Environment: real
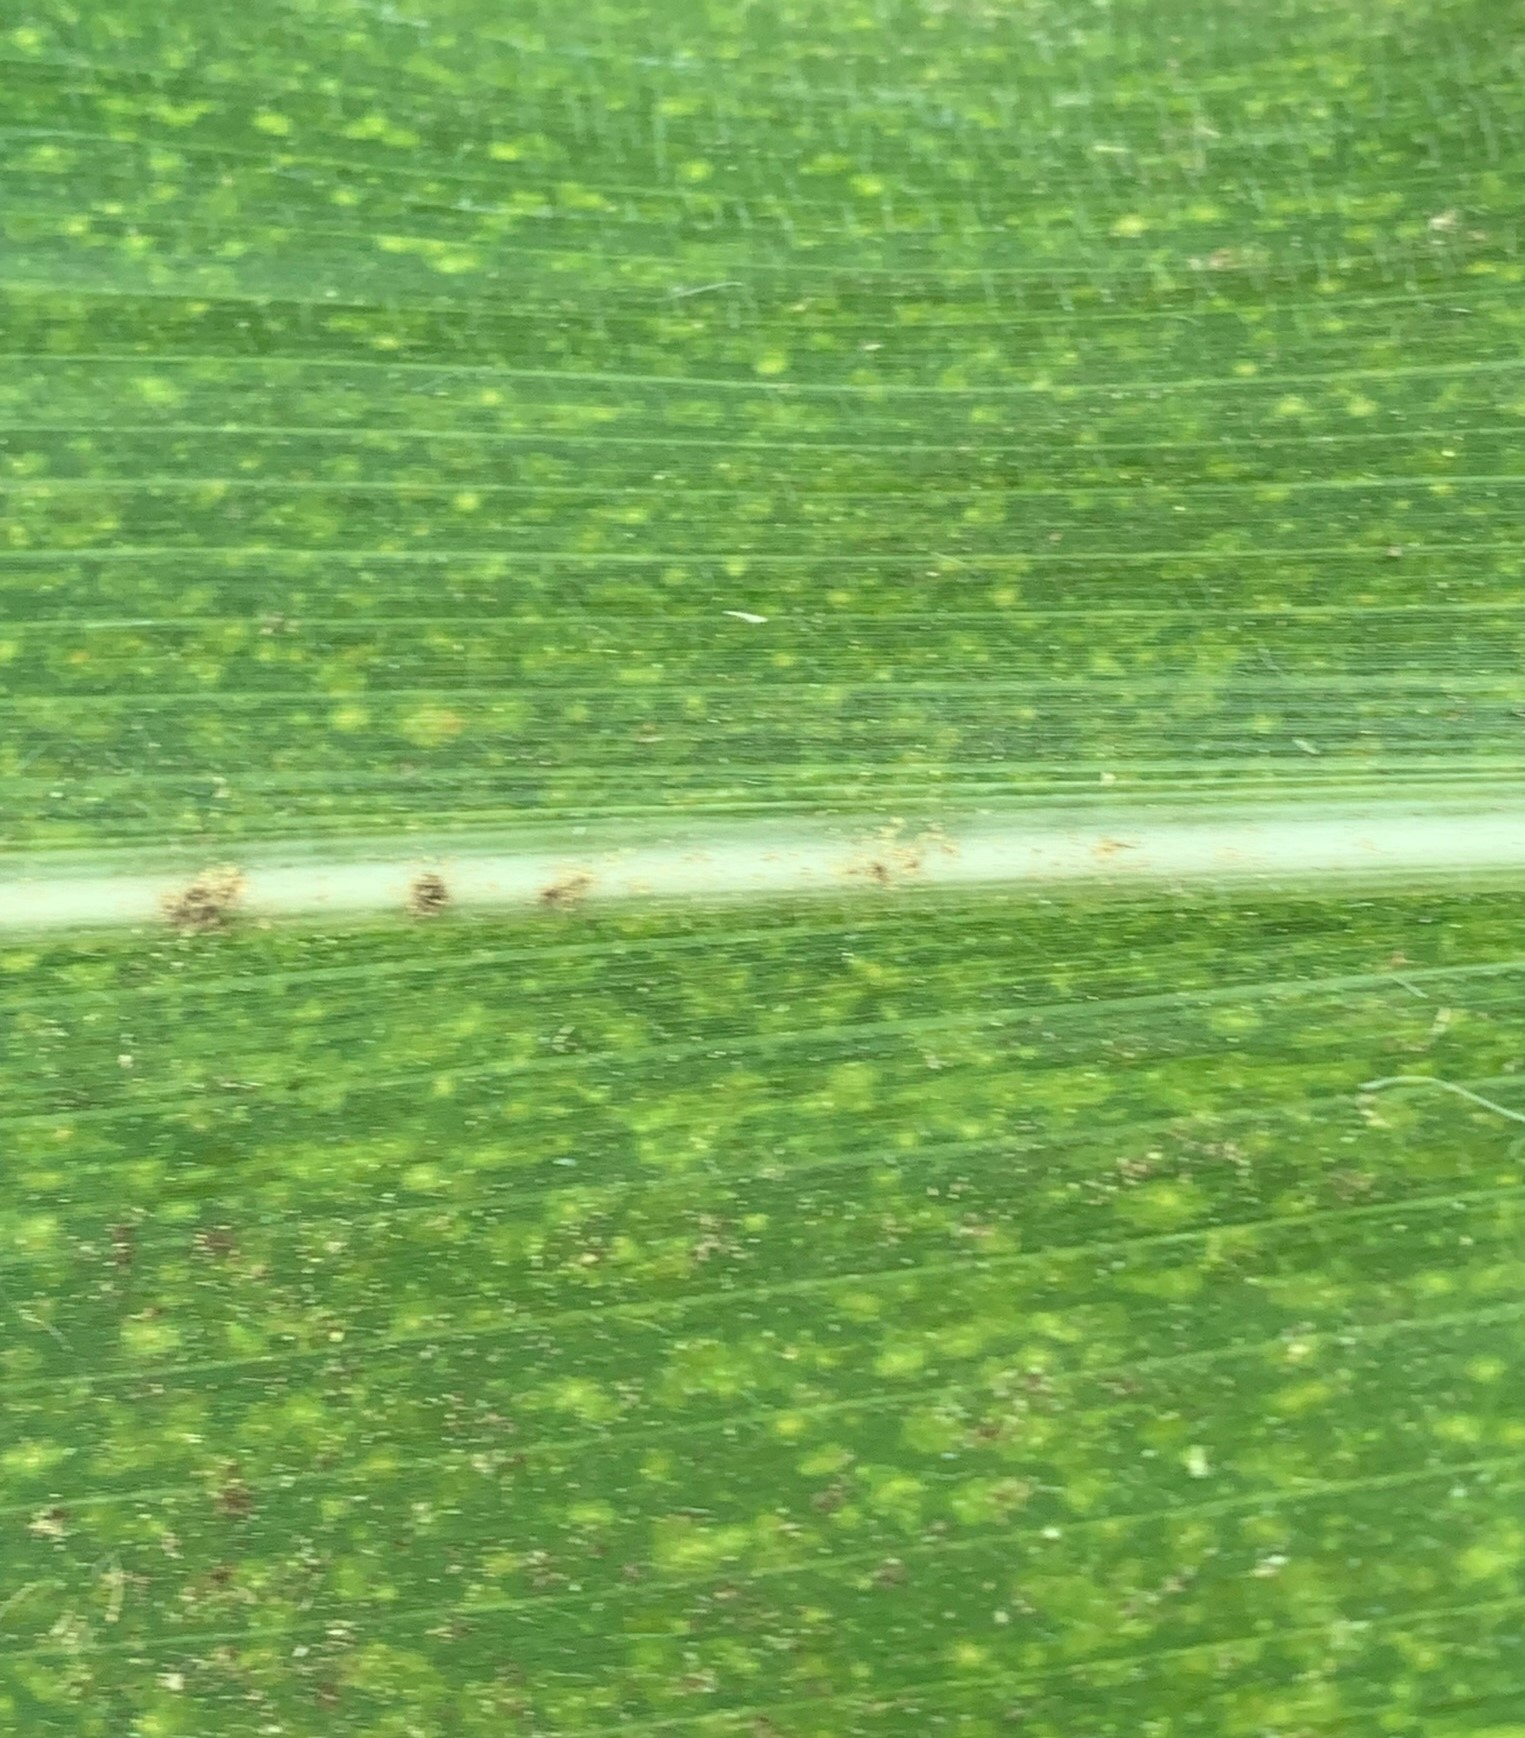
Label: lethal_necrosis